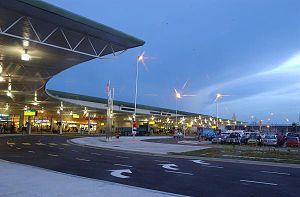
AirAsia est une compagnie aérienne régionale malaisienne à bas coûts. La compagnie a son siège social au terminal low cost de l'aéroport international de Kuala Lumpur dans l'État du Selangor 'Darul Ehsan'.
L'aéroport international de Kuala Lumpur est le principal aéroport de Malaisie, situé à Sepang dans l'État du Selangor, à environ 50